Dele Aiyenugba

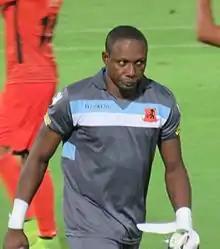
Aiyenugba playing for Bnei Yehuda in 2015

Bamidele Mathew Aiyenugba (born 20 November 1983 in Jos, Nigeria) is a Nigerian former professional footballer who played as a goalkeeper. His name, Bamidele, means "Follow me home" in Yoruba language.